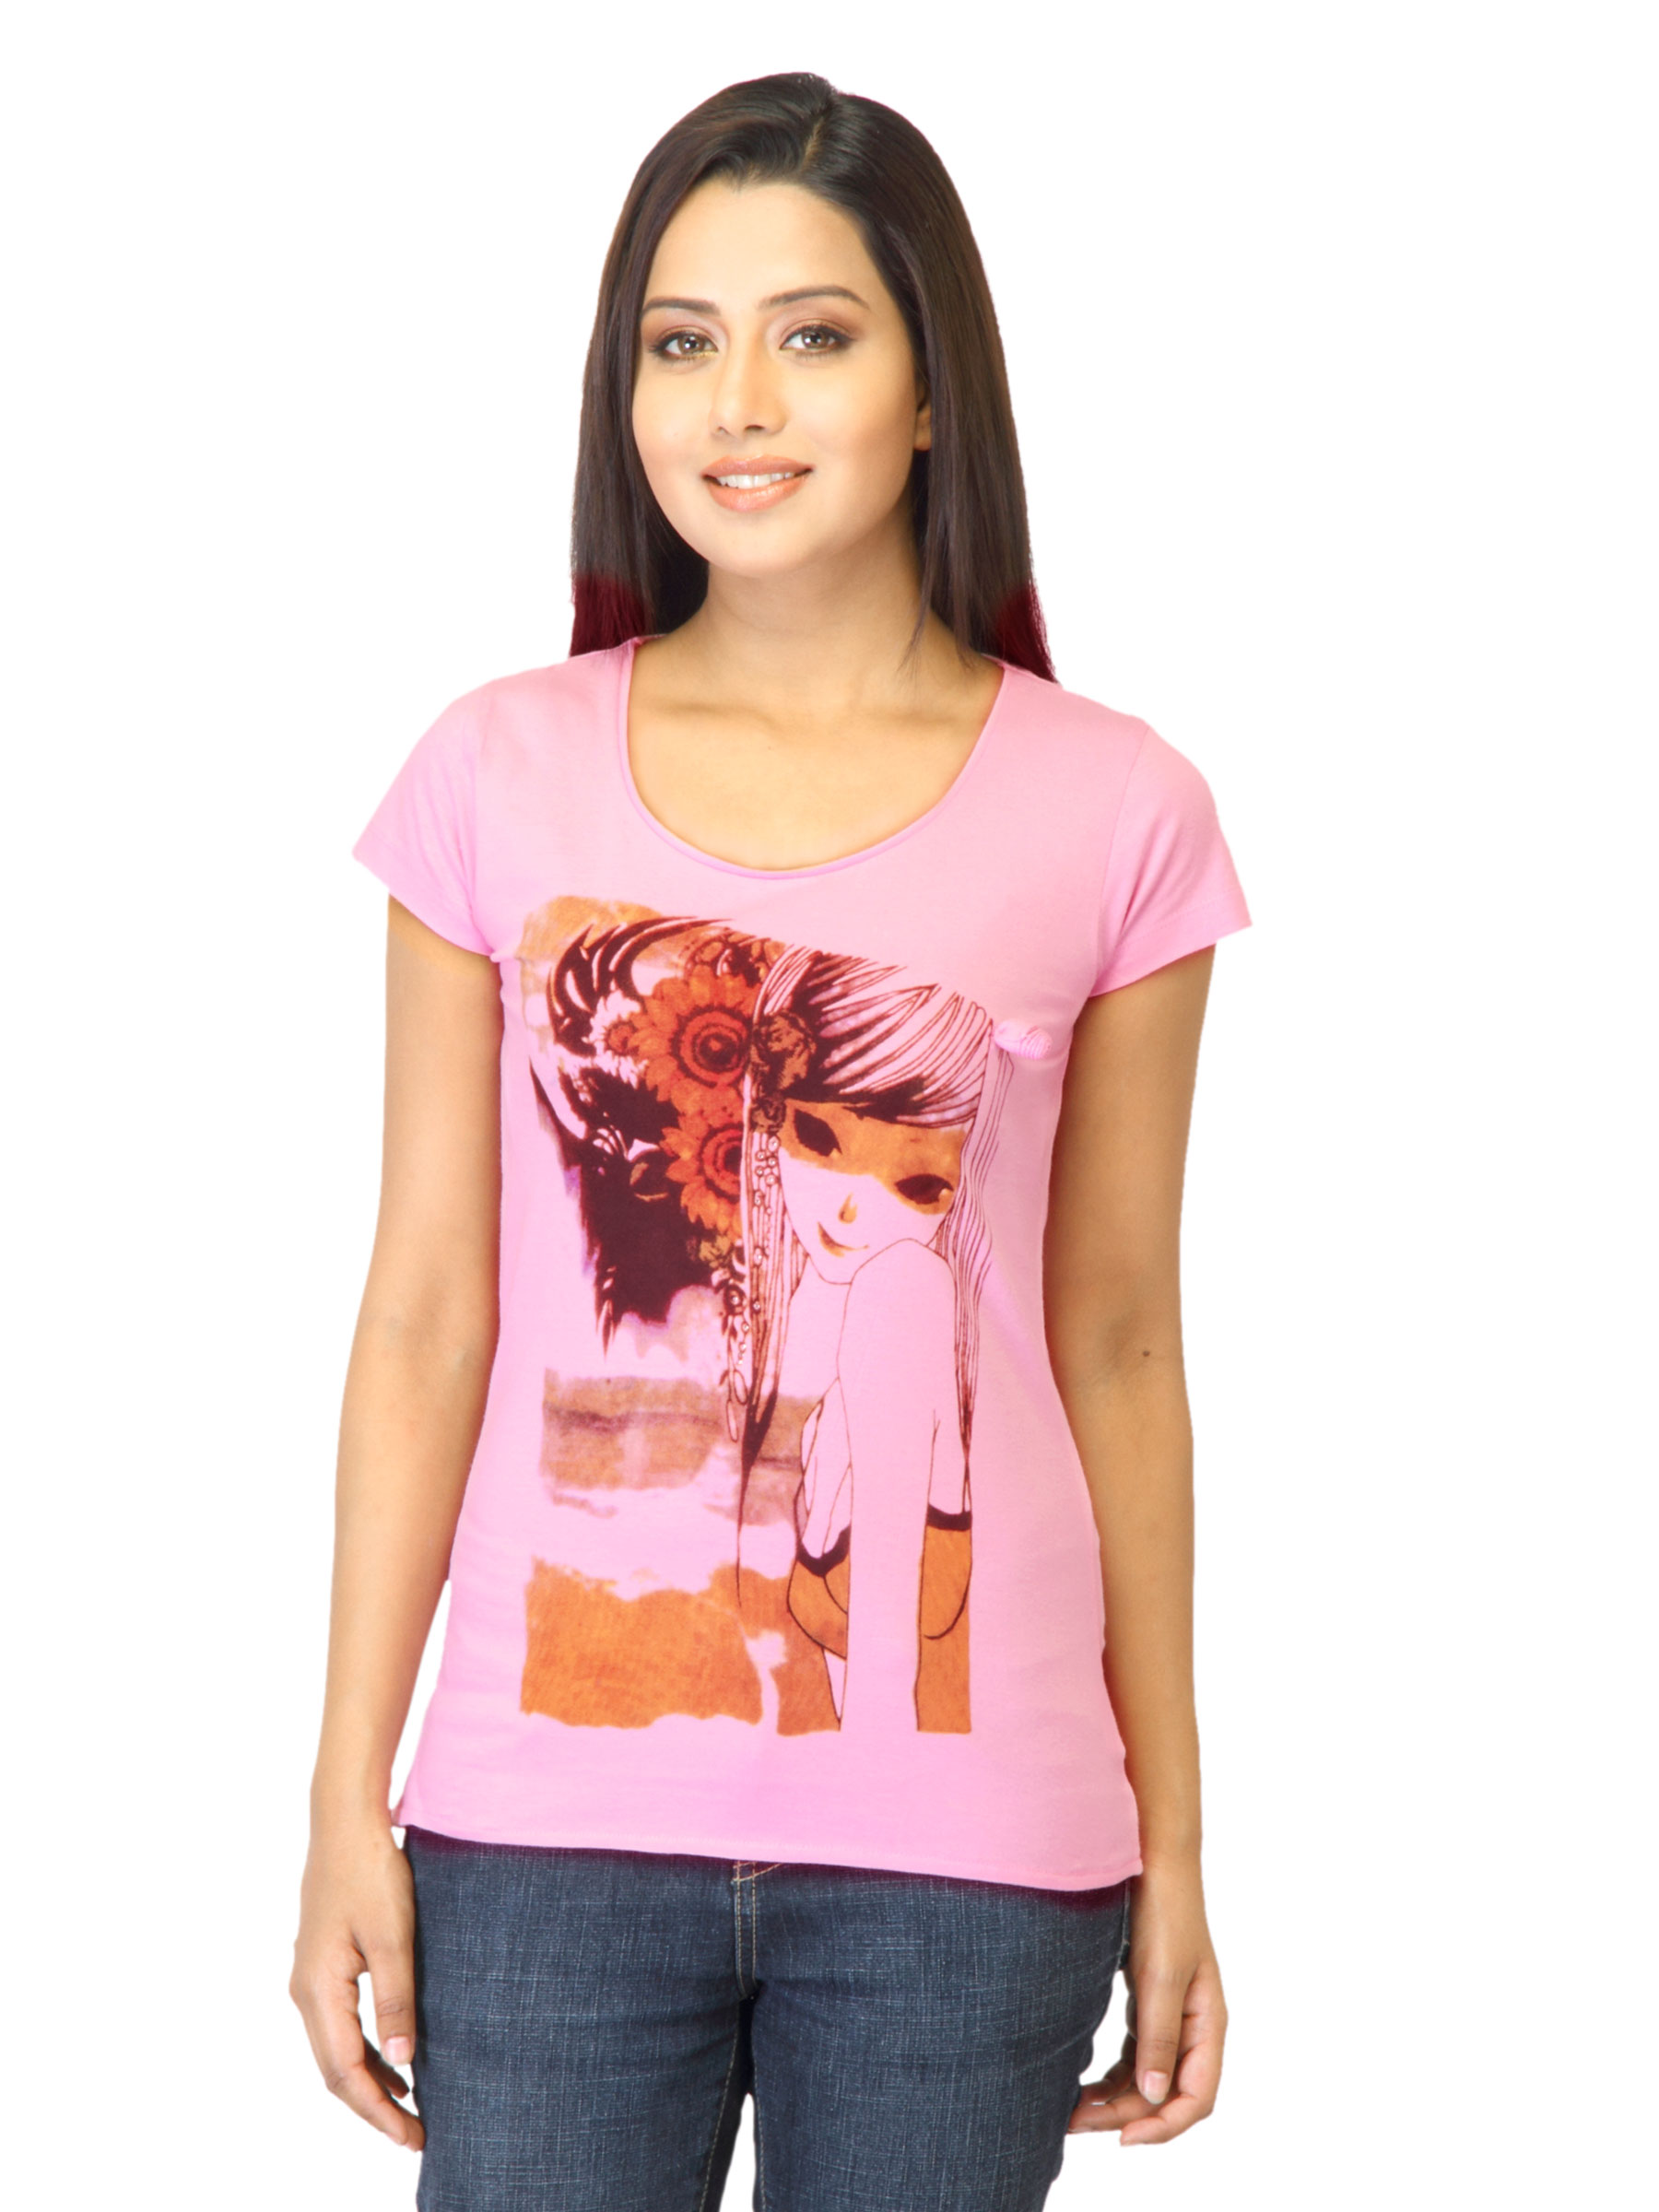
Jealous 21 Women Pink Printed T-shirt
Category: Apparel / Topwear / Tshirts
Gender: Women
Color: Pink
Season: Summer 2012
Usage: Casual